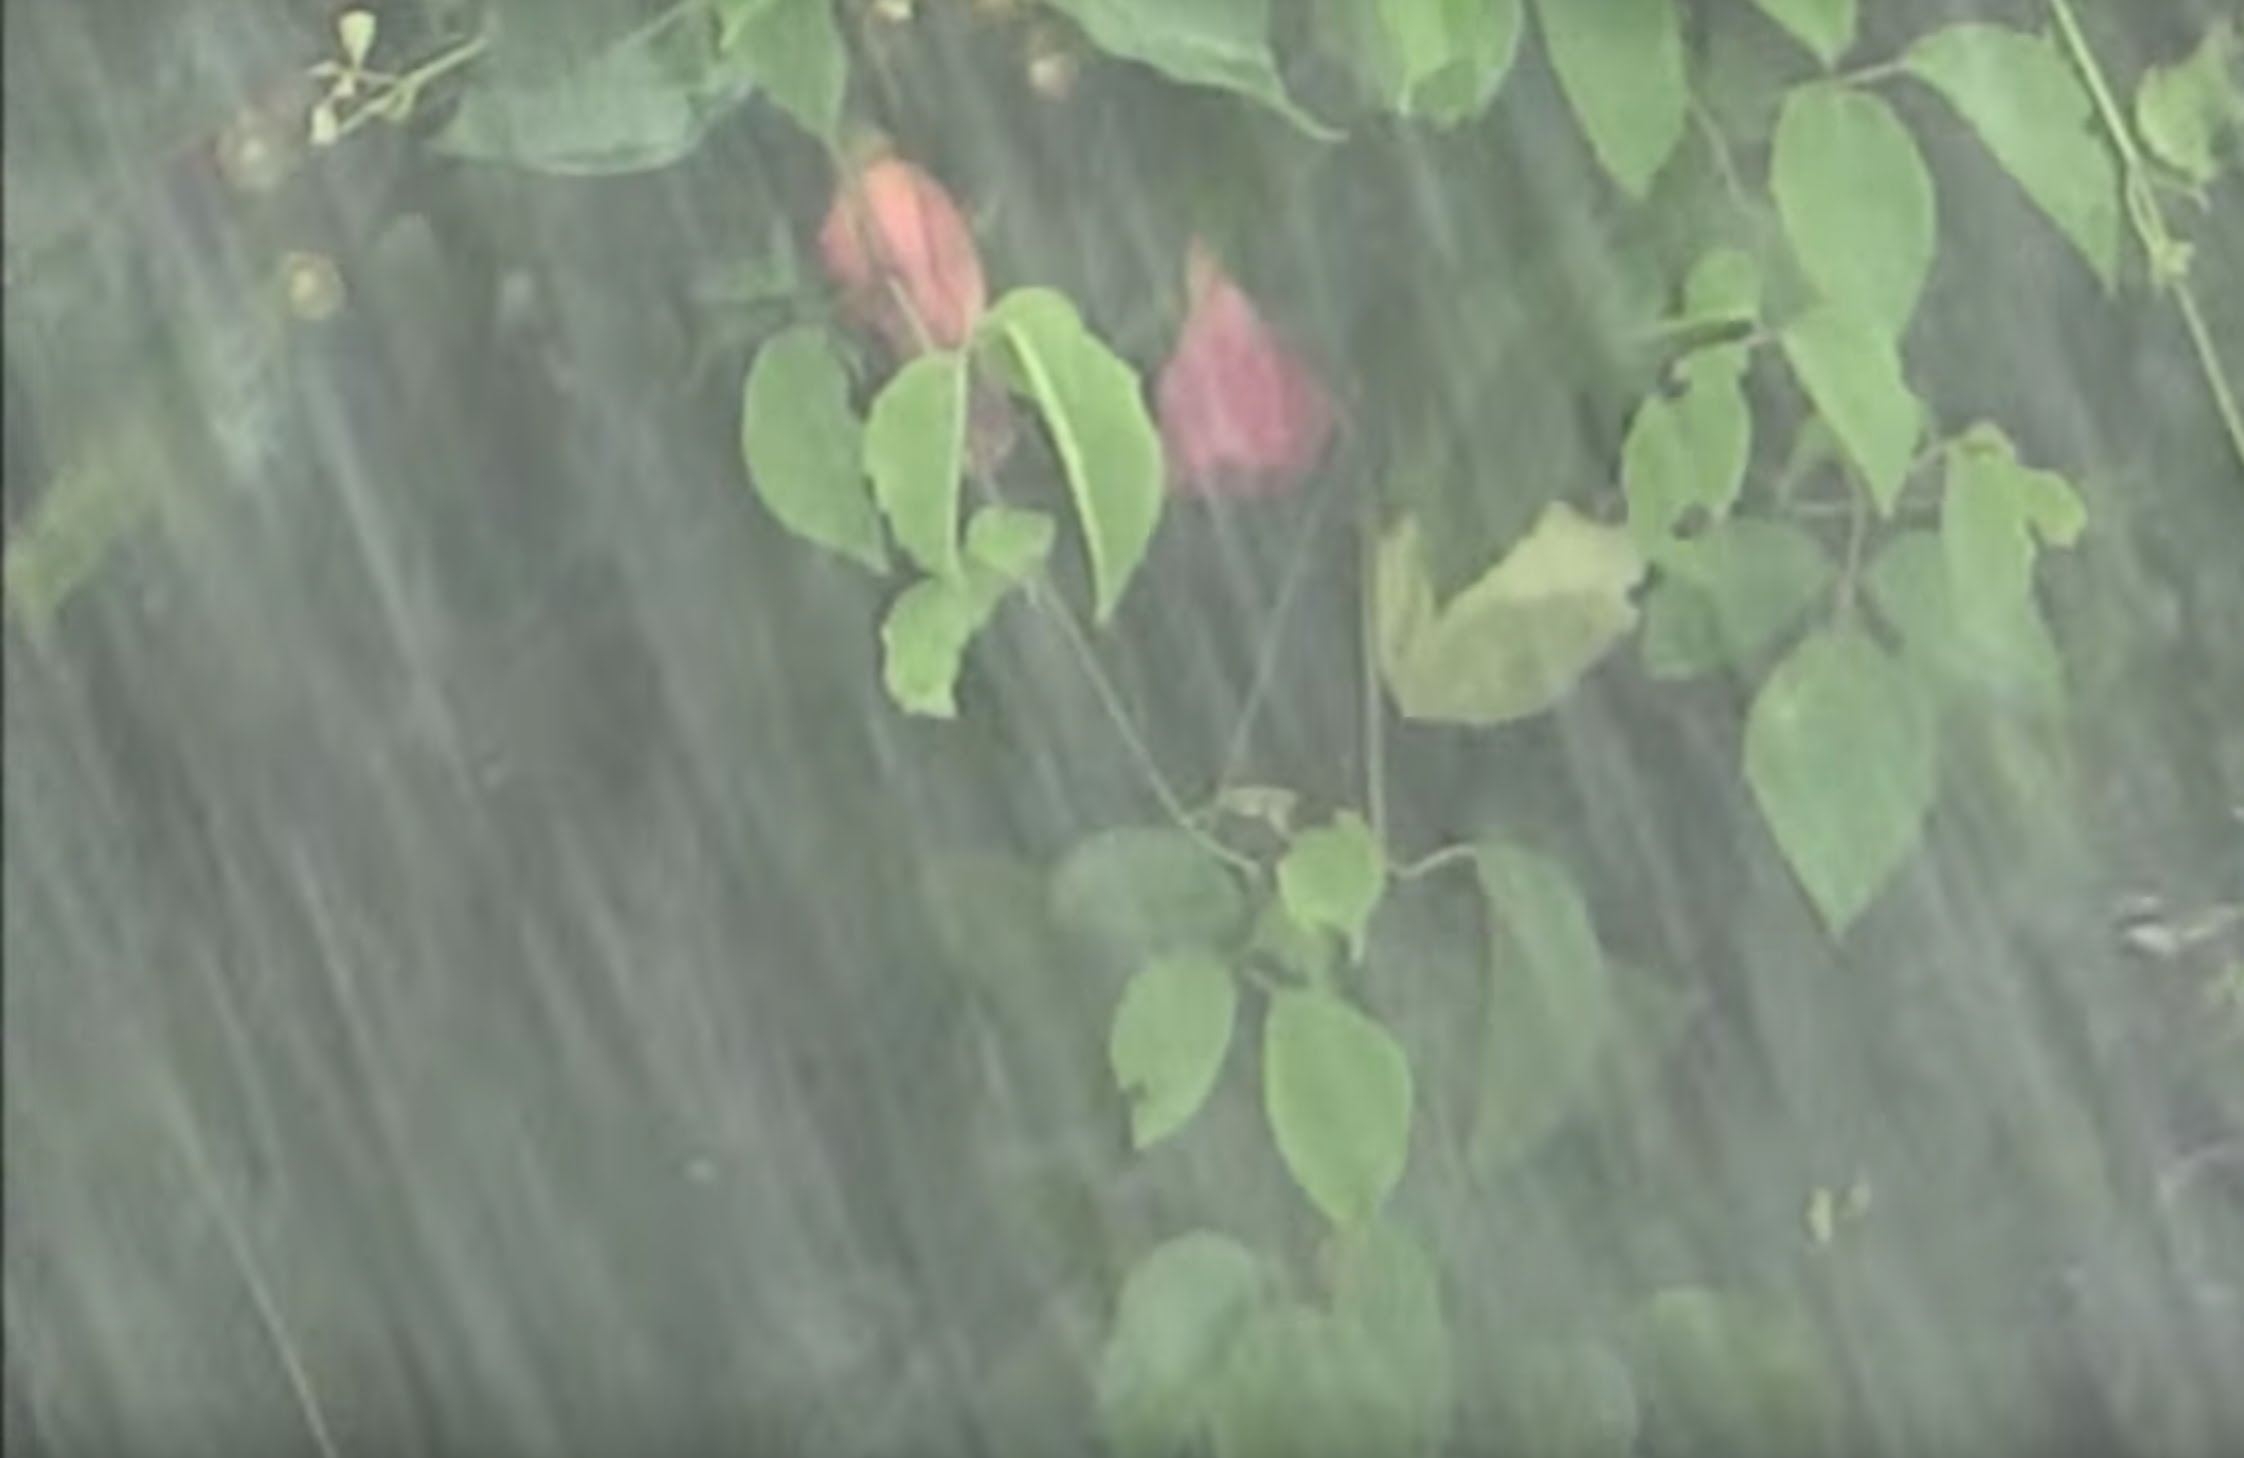
Weather: rain or strom